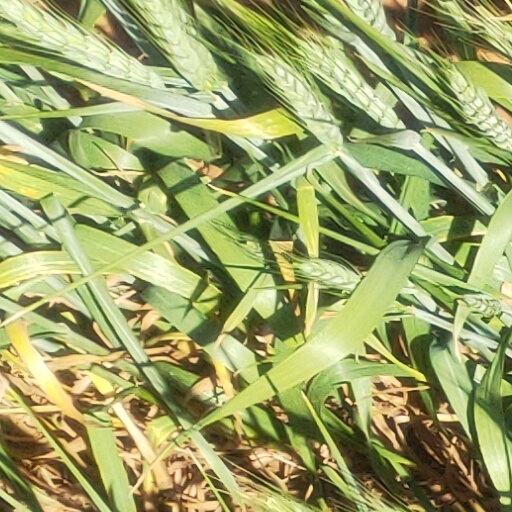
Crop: wheat